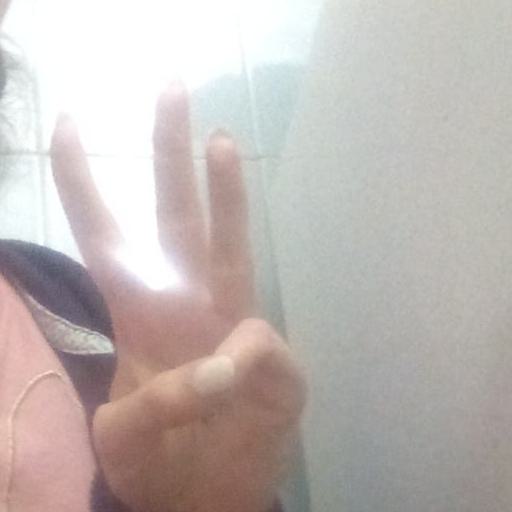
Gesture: three